Land og Folk

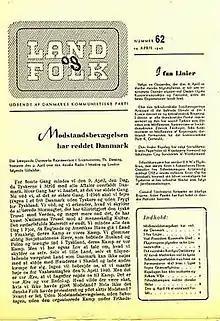
"Land og Folk" from April 1945

Land og Folk was a communist newspaper published from 1919 to 1990. It became the main organ of the Communist Party of Denmark (DKP) from 1920 and boomed in circulation during World War II, growing from 12,000 copies in 1940 to 120,000 copies in 1945. The paper was printed in Copenhagen, but distributed countrywide. It ran the Land og Folk Festival, which gathered around 100,000 visitors annually.